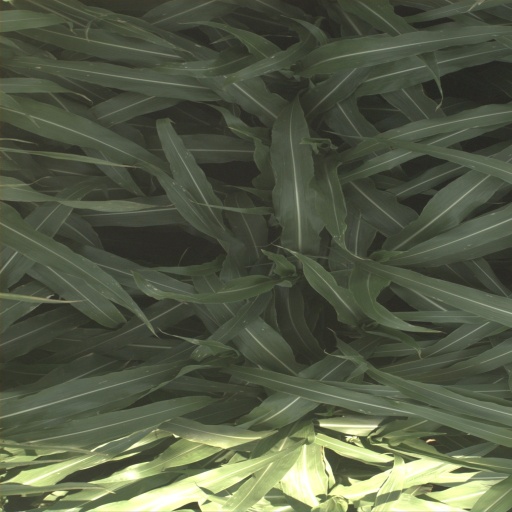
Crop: sorghum